William Goodell (missionary)

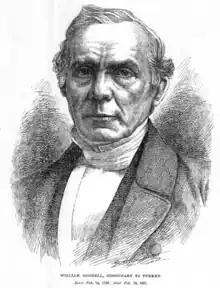
William Goodell, Missionary to Turkey

William Goodell (1792–1867) was an American missionary. He was born at Templeton, Mass., educated at Phillips Academy (Andover), Dartmouth College, and Andover Theological Seminary. He was accepted as a missionary by the American Board and at the close of 1822 sailed for Malta and thence the next year went to Beirut, where he aided in establishing the station which became the center of the Syrian mission. In 1828, on account of threatened war between England and Turkey, the missionaries moved to Malta, where Goodell worked in the preparation and printing of books for the mission, until the defeat of the Ottoman fleet at Navarino in 1831, when the way to Constantinople was open and he commenced the Armeno-Turkish mission. During his missionary life, he and his devoted wife endured many trials and perils and were compelled to move their residence 33 times in 29 years. One of his main works was the translation of the Bible into Armeno-Turkish (Turkish written in Armenian letters), spending twenty years in the task and its revision. In 1865, after 43 years, he returned to the United States and died in Philadelphia on February 18, 1867, at the residence of his son, Dr. William Goodell. His son-in-law Edward Dorr Griffin Prime published his memoirs in 1876.